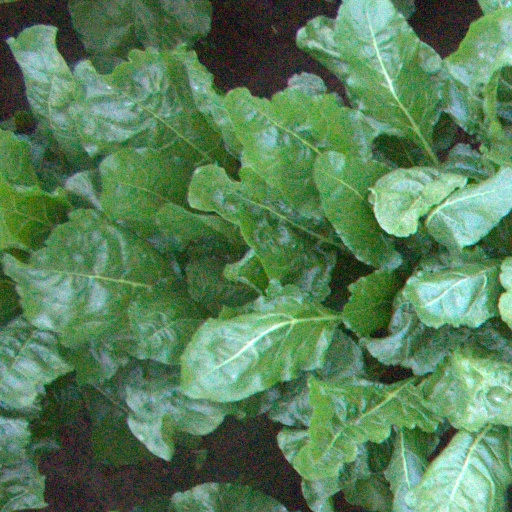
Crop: sugar beet